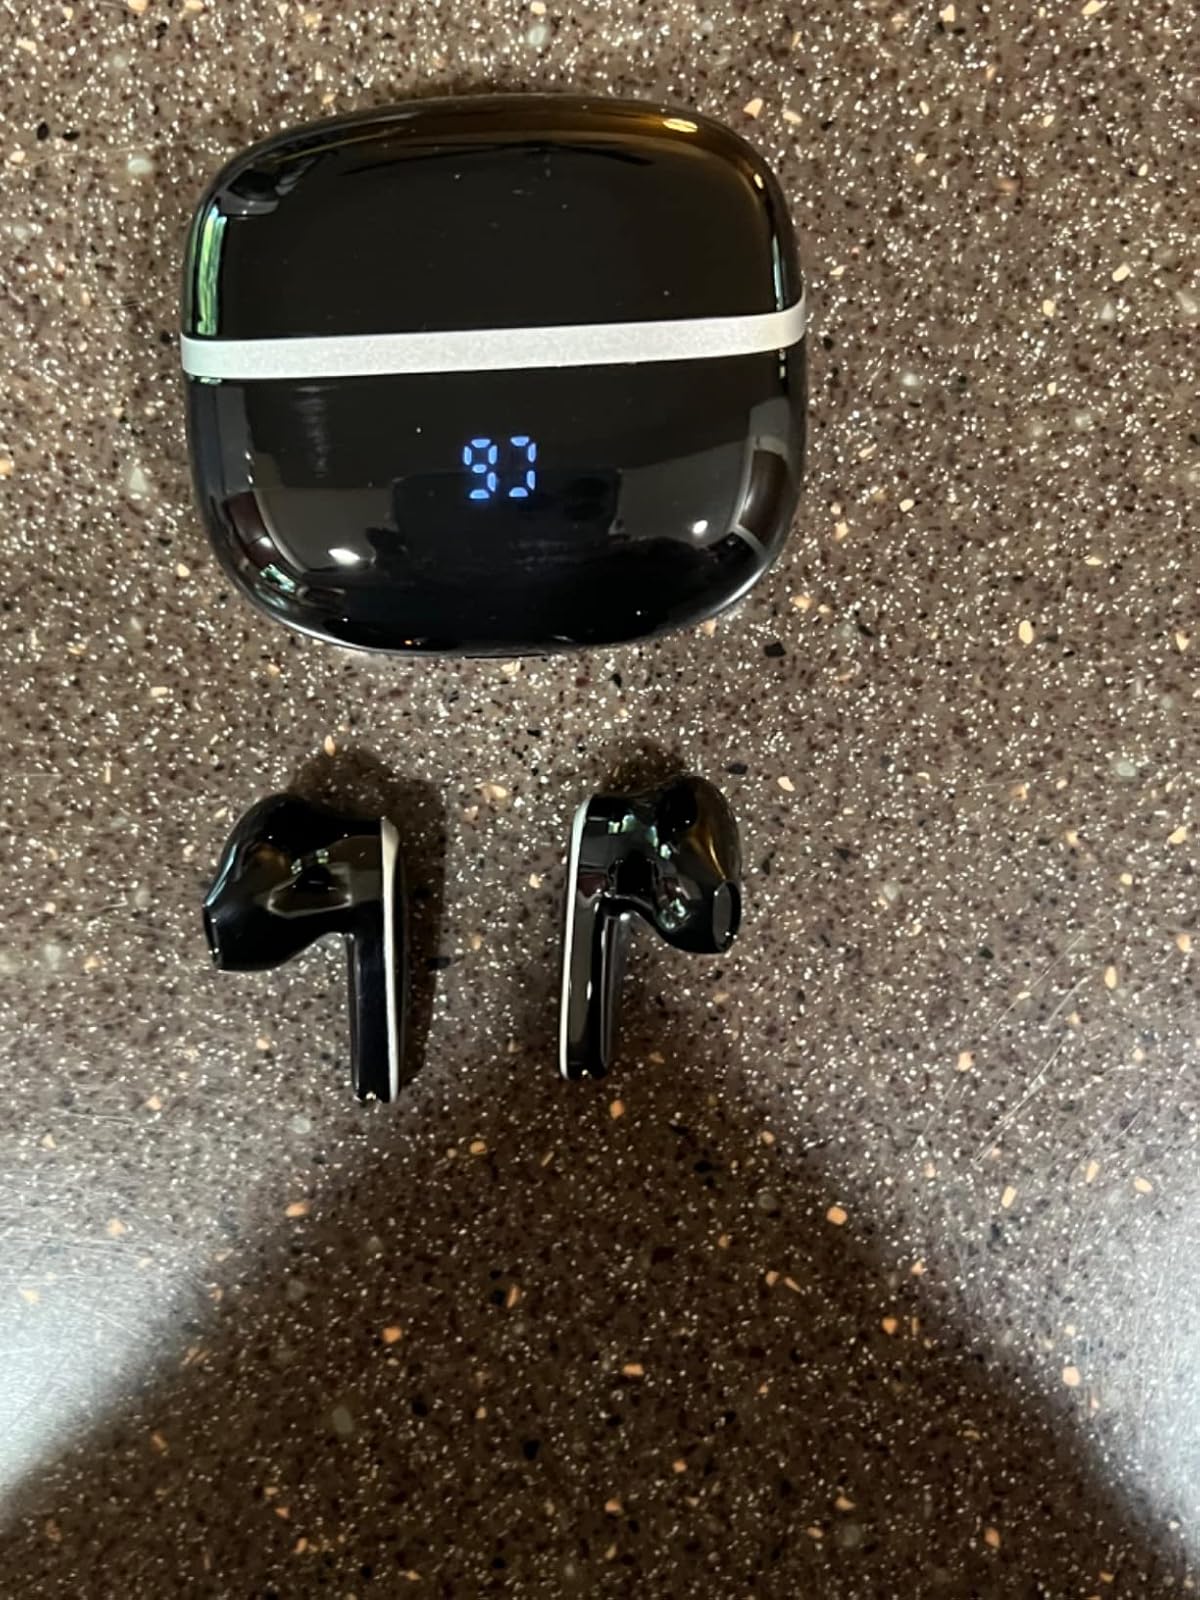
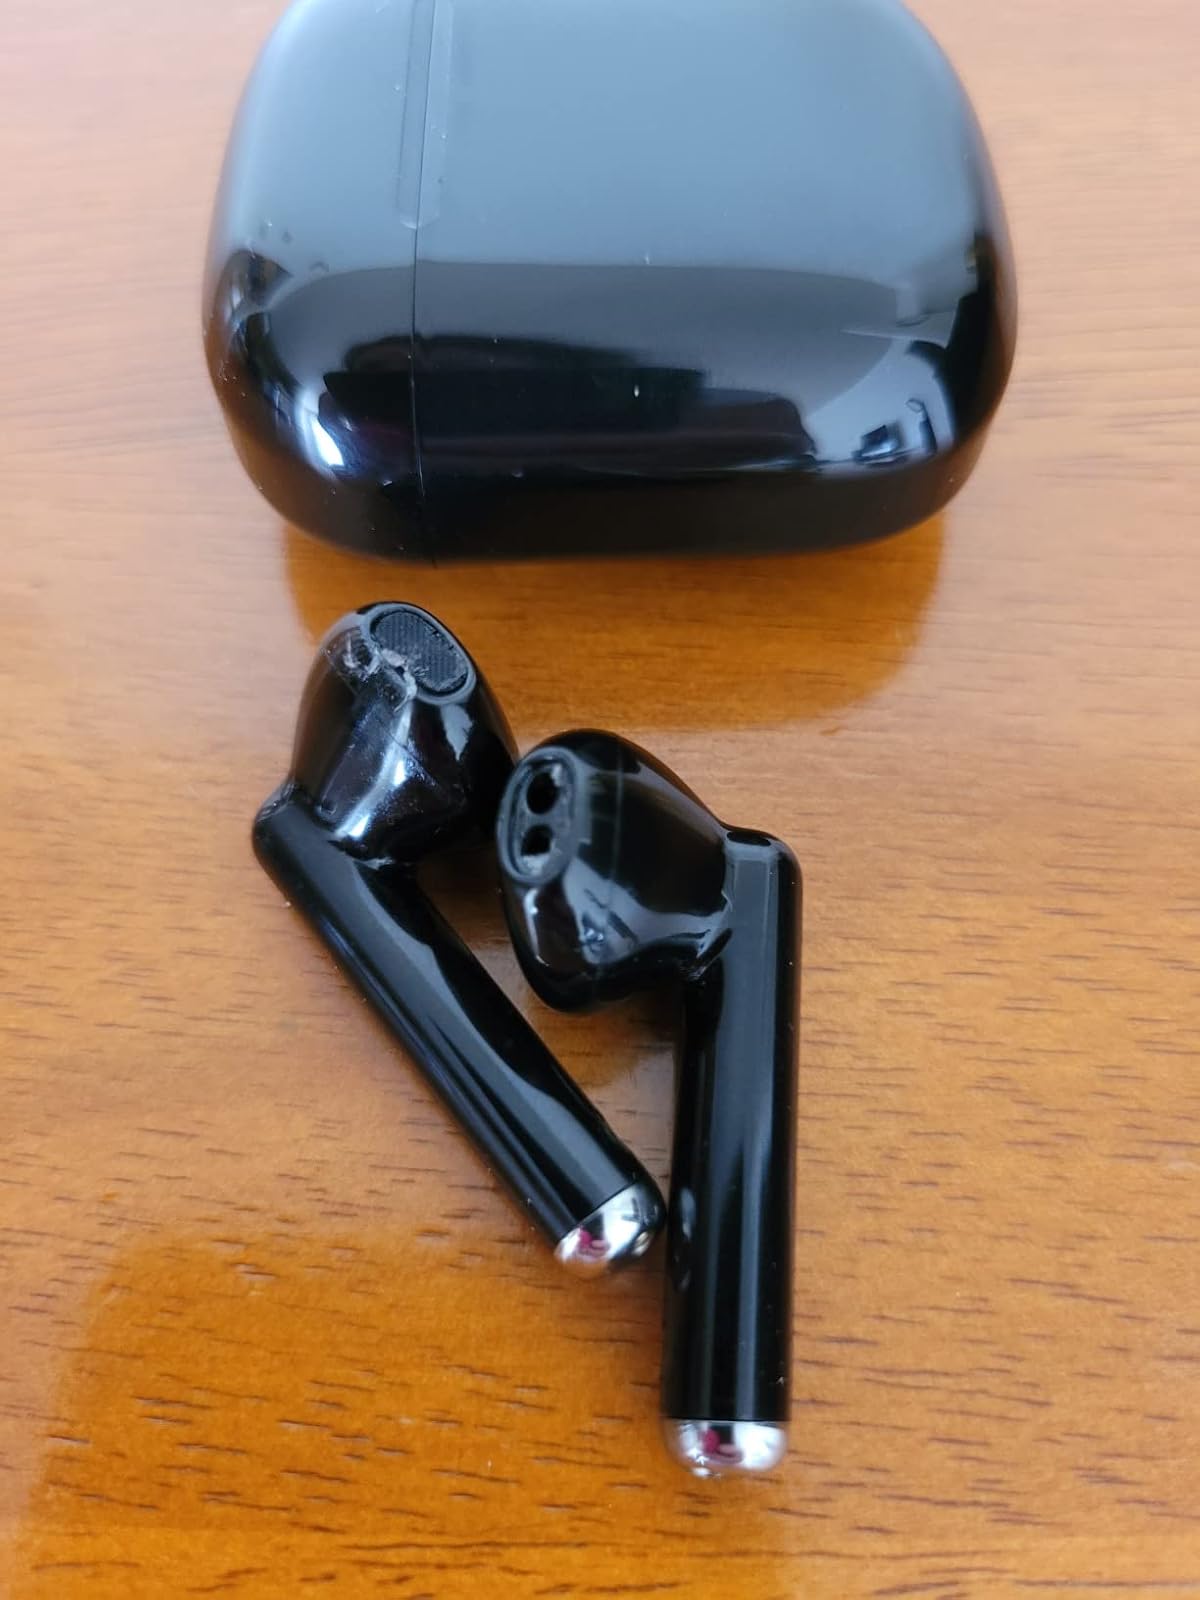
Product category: earbuds
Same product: no